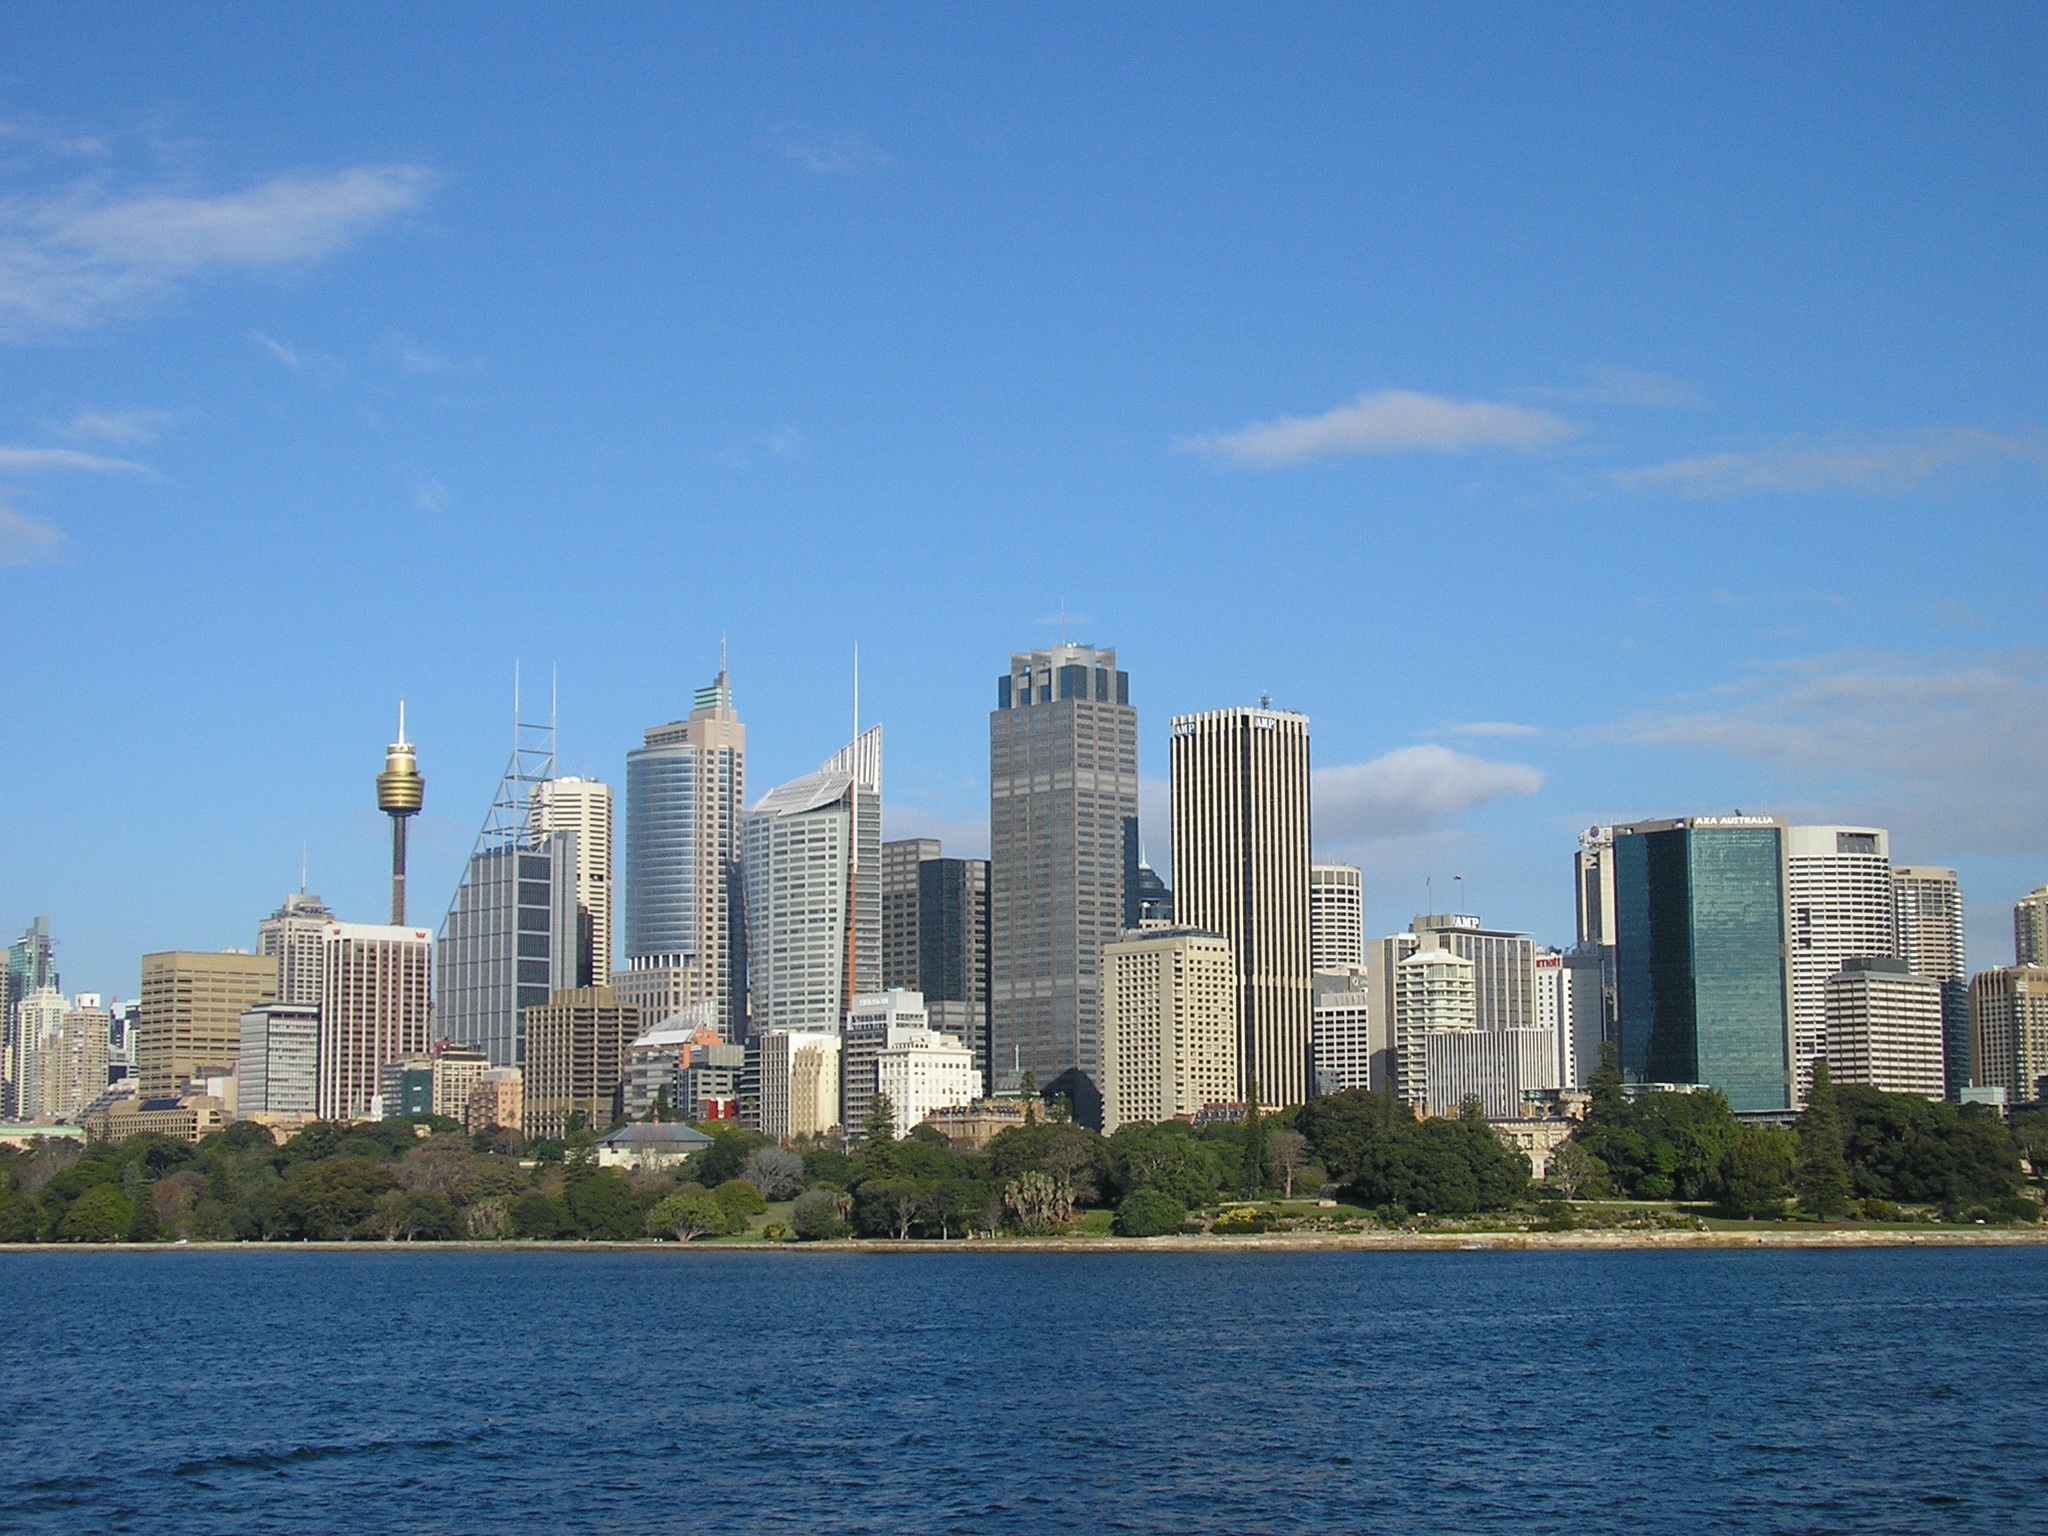
horizon, skyline, city, skyscraper, cityscape, downtown, sydney, landmark, tower block, australia, metropolis, city skyline, urban area, geographical feature, human settlement